Eyüp Sabri Akgöl

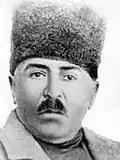
Eyüp Sabri (1920s)

Sabri was a delegate representing Ohri at the Congress of Dibra (1909) organised by the CUP regarding Albanian ethno-linguistic rights and he refused to sign any resolutions due to disagreements with other delegates over its contents. The Ottoman Ministry of Interior in March 1911 sent telegrams to its officials in the Albanian provinces that removed some restrictions on the Albanian alphabet and schools and the CUP tasked Sabri and Haxhi Adil bey as emissaries to keep the populations of Ohri, Starova, Korça and Dibra regions calm. In June 1911 Mehmed V on a stopover in Monastir during his Balkans tour had a scene from the revolution reenacted by Niyazi and Sabri. Both men wore their old clothes, rode horses accompanied by a gun carriage with the event recorded on camera by the Manakis brothers and the film titled "Sultan Rešad's Visit to Bitola" currently preserved in the Macedonian Archives.